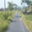
Label: road